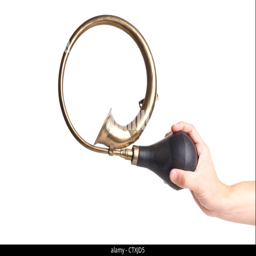
vintage horn held in hand .